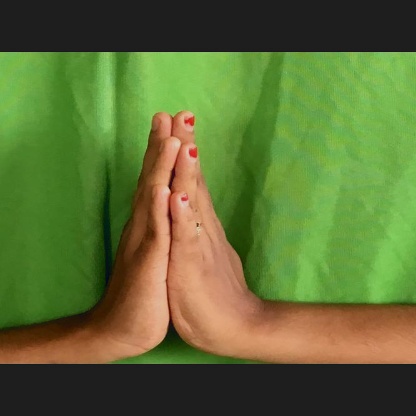
Mudra: Anjali